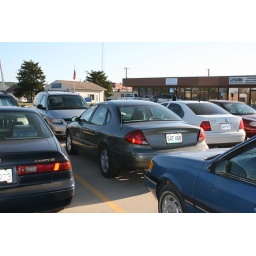
The gray car finds parking lot gridlock in Garden City, Missouri.